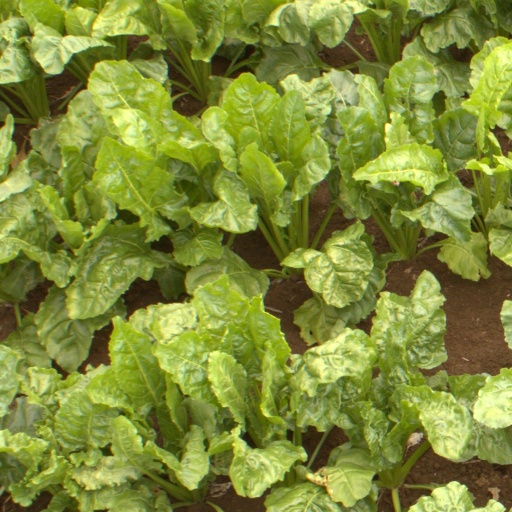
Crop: sugar beet